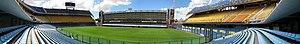
Le Club Atlético Boca Juniors est un club omnisports argentin fondé le 3 avril 1905. Basé dans le quartier populaire de La Boca à Buenos Aires, la capitale argentine, le club est notamment connu pour les succès de sa section de football, très populaire en Argentine, seule équipe à n'avoir jamais quitté l'élite du championnat d'Argentine depuis son accession en 1913.